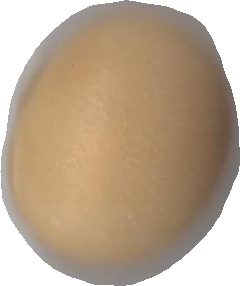
Variety: Grobogan